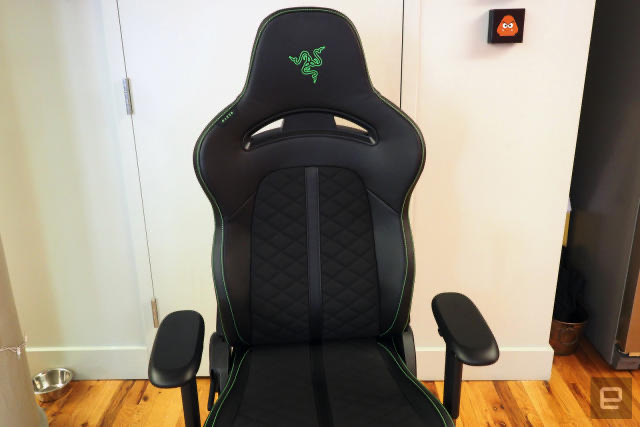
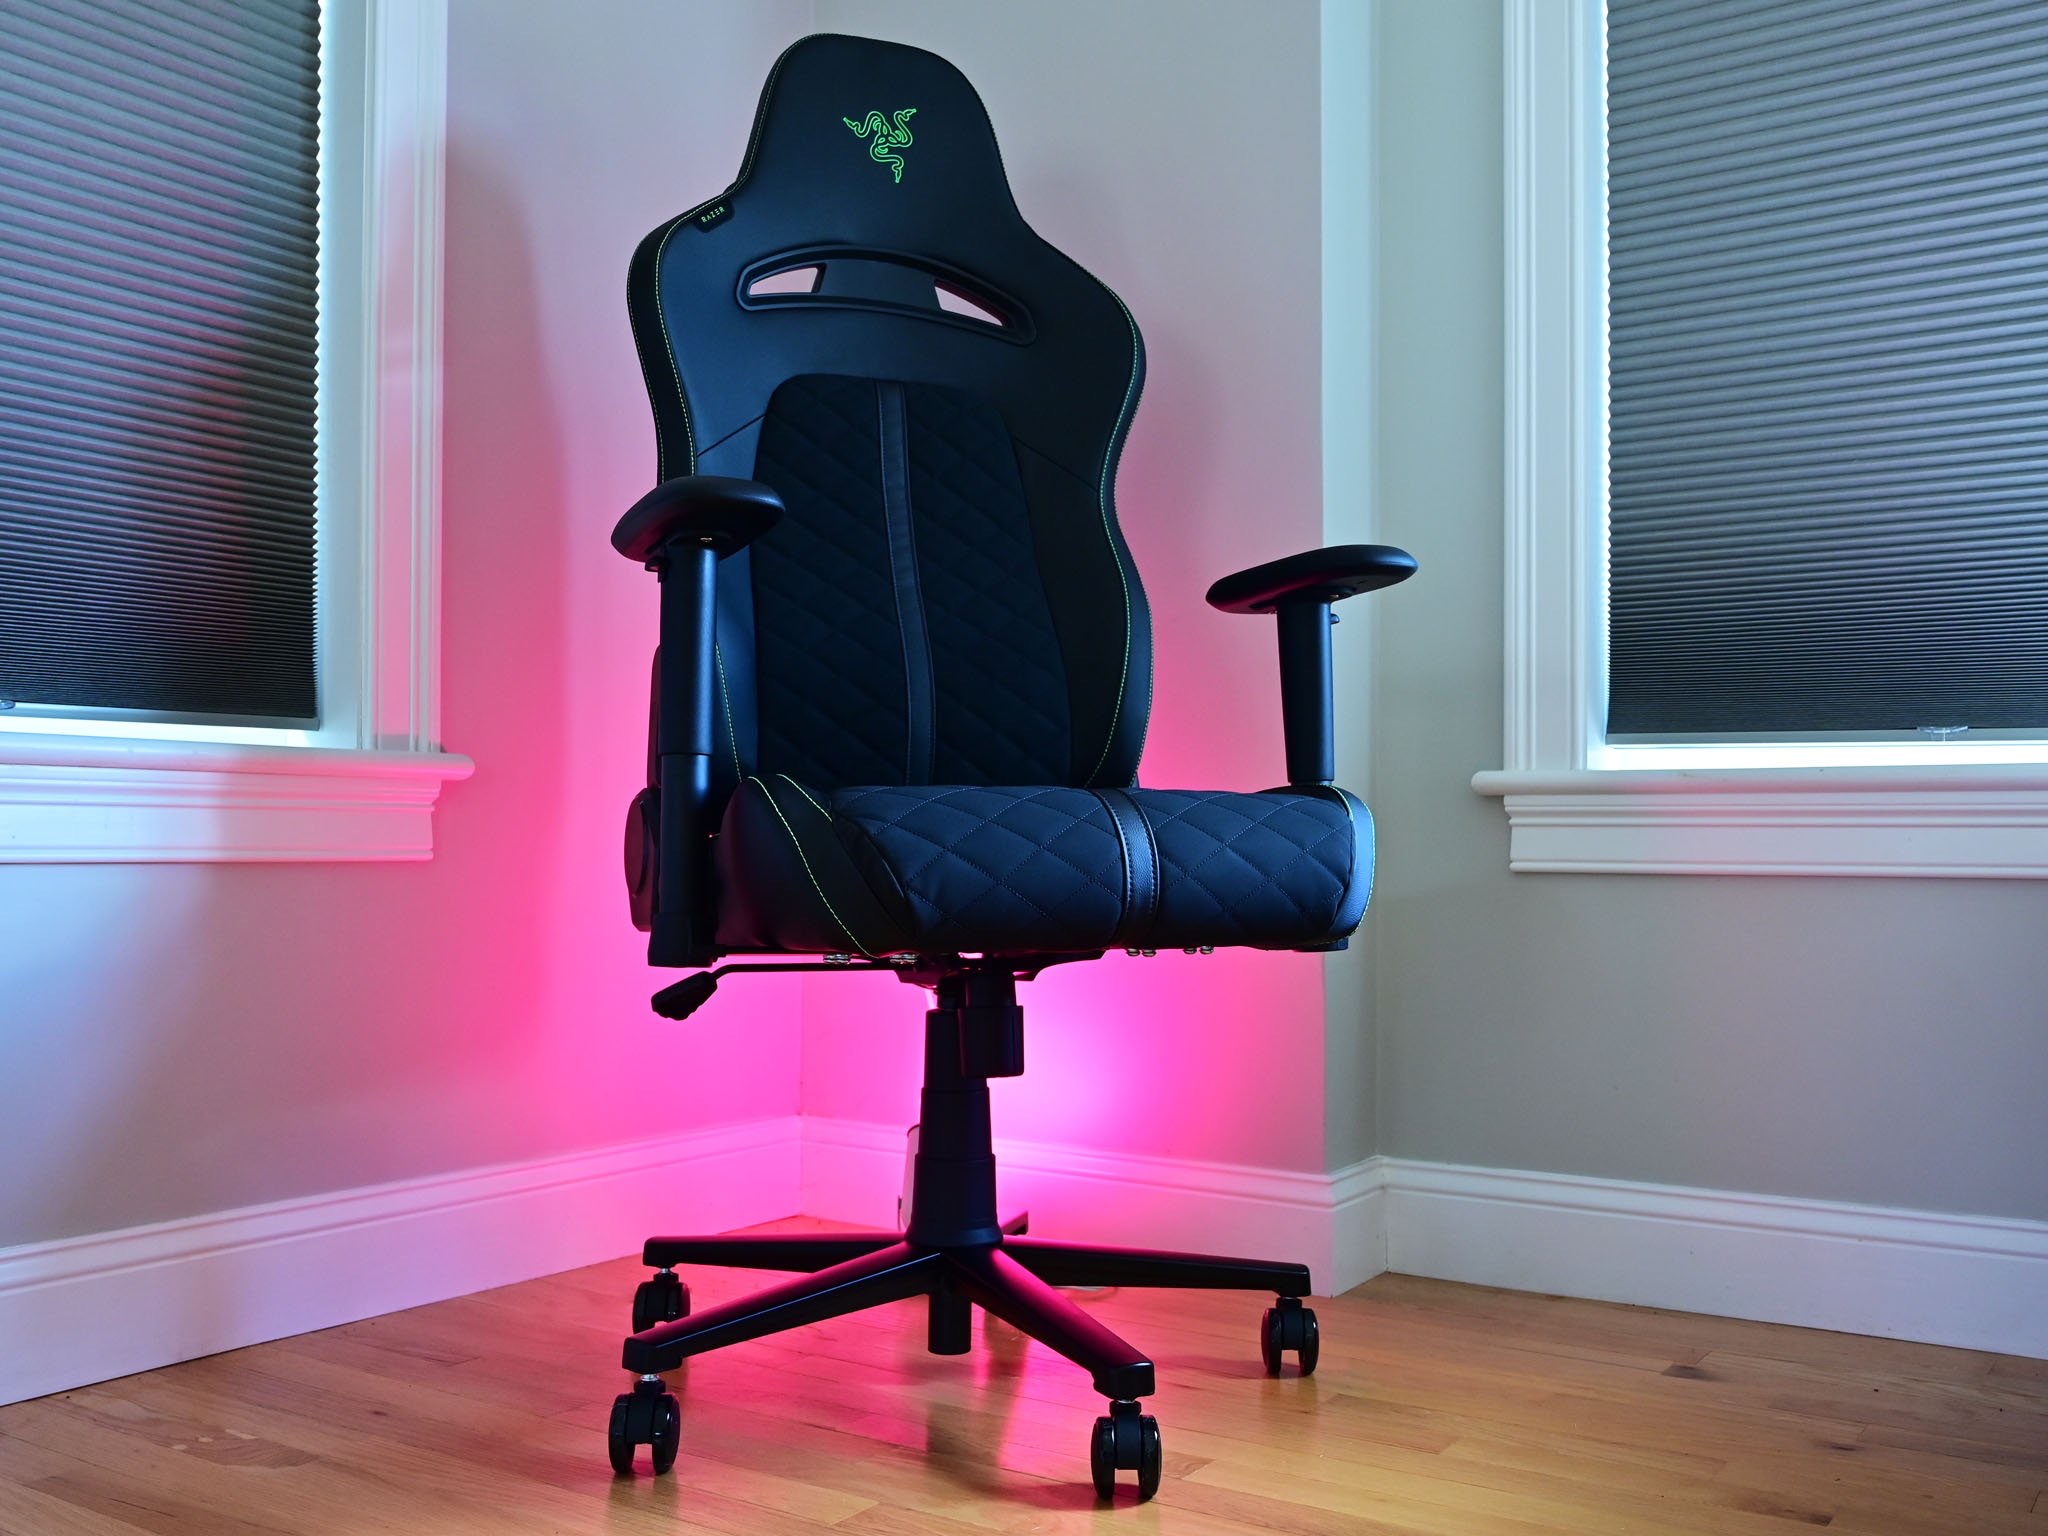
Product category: items_chair
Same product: yes